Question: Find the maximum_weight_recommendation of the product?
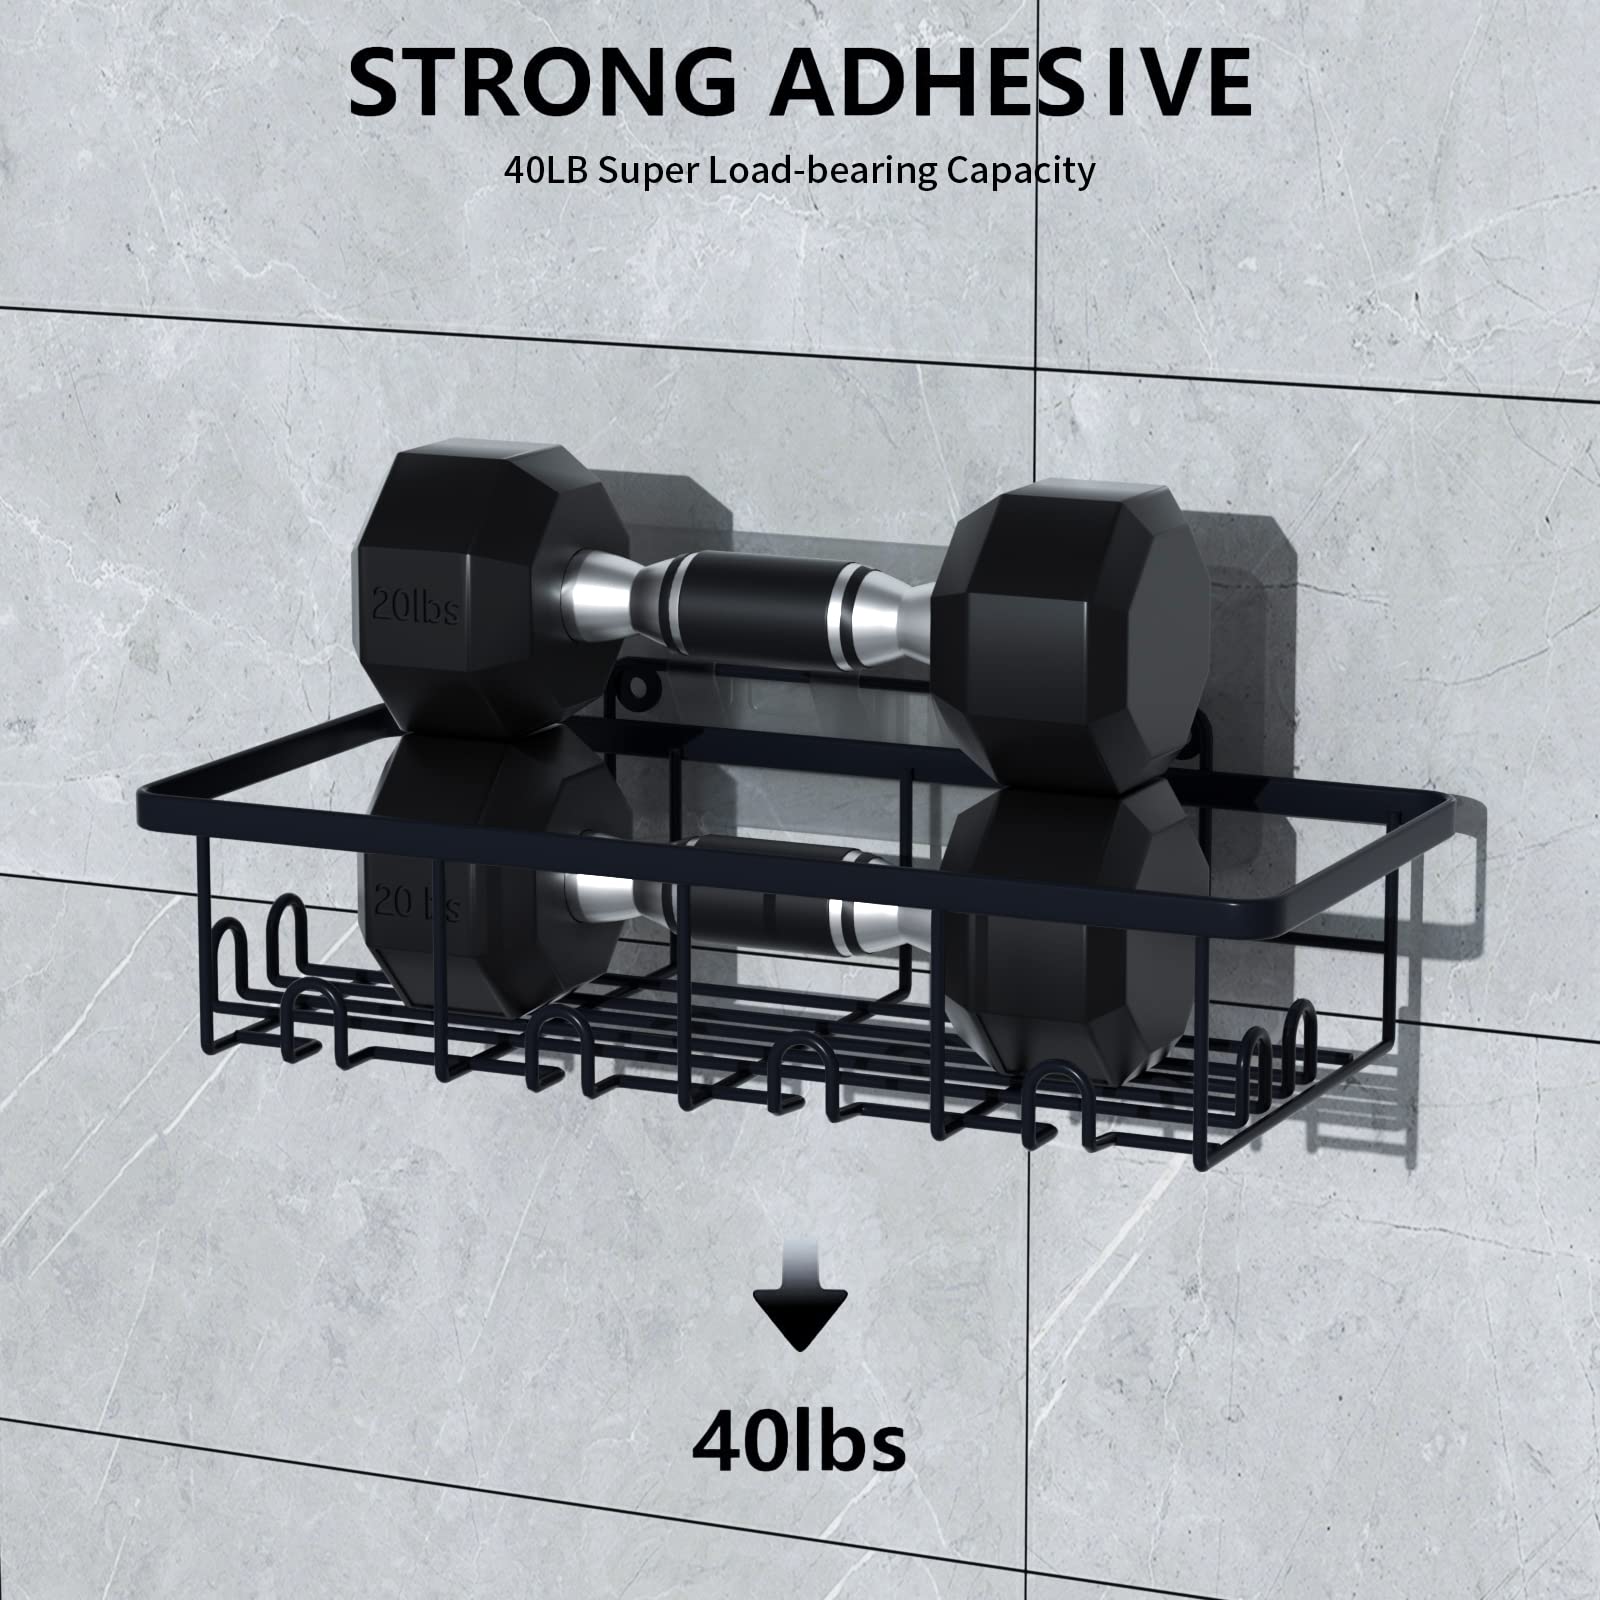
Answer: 40.0 pound